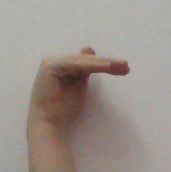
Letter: khaa